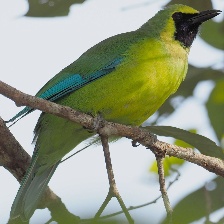
Species: BORNEAN LEAFBIRD
Scientific name: CHLOROPSIS KINABALUENSIS